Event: Hurricane Matthew
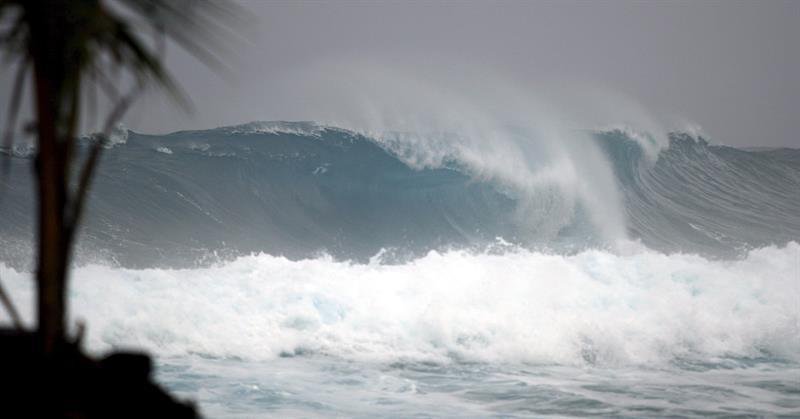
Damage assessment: no_damage